Occupation of Japan

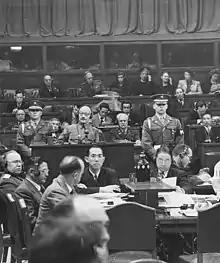
Hideki Tōjō (Prime Minister of Japan, took office from 1941 to 1944) takes the stand at the Tokyo war crimes tribunal.

Before reforms could be undertaken, MacArthur's first priority was to set up a food distribution network. Following the collapse of the ruling government and the wholesale destruction of most major cities, virtually the entire Japanese populace was starving. The air raids on Japan's urban centers left millions displaced, and food shortages (created by bad harvests and the demands of the war) worsened when the seizure of foodstuffs from Korea, Taiwan, and China ceased. Repatriation of Japanese people living in other parts of Asia and hundreds of thousands of demobilized prisoners of war only aggravated the hunger problem in Japan, as these people put more strain on already scarce resources. Around 5.1 million Japanese returned to Japan in the fifteen months following October 1, 1945, and another million returned in 1947. As expressed by Kazuo Kawai, "Democracy cannot be taught to a starving people". Initially, the U.S. government provided emergency food relief through Government Aid and Relief in Occupied Areas (GARIOA) funds. In fiscal year 1946, this aid amounted to US$92 million in loans. From April 1946, under the guise of Licensed Agencies for Relief in Asia, private relief organizations were also permitted to provide relief. Even with these measures, millions of people were still on the brink of starvation for several years after the surrender.